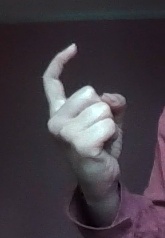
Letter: ra